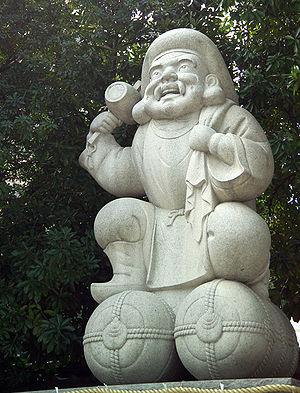
Le Kanda-myōjin, anciennement Kanda-jinja, est un sanctuaire shinto situé à Chiyoda, l'un des vingt-trois arrondissements de Tokyo, au Japon. Le sanctuaire a mille deux cent soixante-dix ans d'âge mais la structure principale a été reconstruite plusieurs fois à cause d'incendies ou de séismes. Il est situé dans une des zones résidentielles les plus chères de Tokyo. Le sanctuaire Kanda est un sanctuaire important à la fois pour la classe des guerriers et aussi pour l'ensemble des Japonais, en particulier au cours de l'époque d'Edo, quand le shogun Tokugawa Ieyasu s'y est rendu.